Château de Meudon

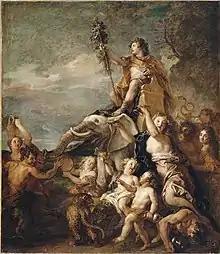
The triumph of Bacchus, Charles de la Fosse, 1701. Musée du Louvre

Blondel specifies in his " Françoise Architecture ": "In the House of Guards, in a Royal House, is called a large room where the Guards of the Prince are held, and against the panels of which are attached carabiners, To lay down their arms; They also place in these sorts of places taborets, which are the kinds of tables on which are made the counts, and of which the bottom receives during the day the beds in which the guards rest during the night. These rooms must be spacious, very high, have large chimneys, and be decorated with simplicity. See those of Versailles, of Meudon, of the Chateau des Thuileries ...".